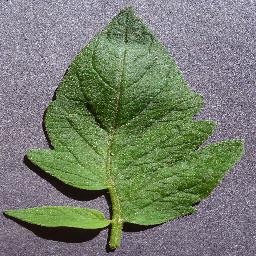
Label: Tomato___healthy